Jean-Auguste-Dominique Ingres

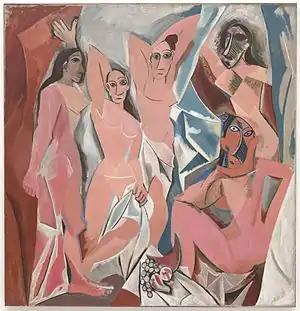
"Les Demoiselles d'Avignon", Pablo Picasso (1907)

In 1843 Ingres began the decorations of the great hall in the Château de Dampierre with two large murals, the "Golden Age" and the "Iron Age", illustrating the origins of art. He made more than five hundred preparatory drawings, and worked on the enormous project for six years. In an attempt to imitate the effect of Renaissance frescos, he chose to paint the murals in oil on plaster, which created technical difficulties. Work on the "Iron Age" never progressed beyond the architectural background painted by an assistant. Meanwhile, the growing crowd of nudes in the "Golden Age" discomfited Ingres's patron, the Duc de Luynes, and Ingres suspended work on the mural in 1847. Ingres was devastated by the loss of his wife, who died on 27 July 1849, and he was finally unable to complete the work. In July 1851, he announced a gift of his artwork to his native city of Montauban, and in October he resigned as professor at the École des Beaux-Arts.